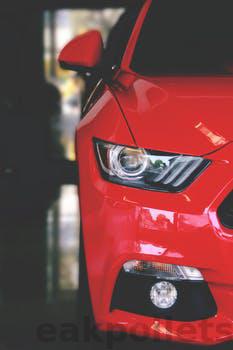
Label: Watermark